William Dalison

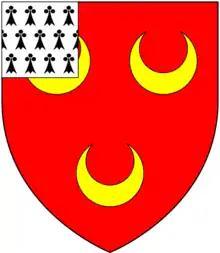
Arms of Dalison of Laughton: "Gules, three crescents or a canton ermine"

Sir William Dalison (died 1559) was an English judge who served as a Member of Parliament for Lincolnshire in 1553.